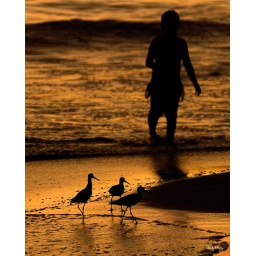
Willet Birds in surf keep wary eye on boy as sun goes down over Ixtapa beach Mexico